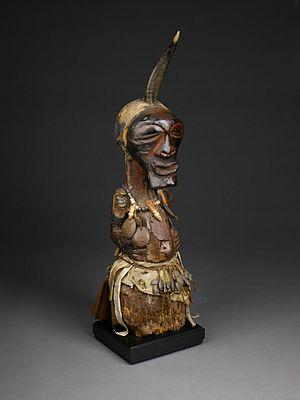
Lubao, anciennement Sentery, est une localité chef-lieu du territoire éponyme de la province du Lomami en république démocratique du Congo.
L'art africain traditionnel, distinct de l'art contemporain africain, se manifeste sous une multitude d'arts, souvent associés. La musique et la danse, la réalisation de nombreux types d'objets, sculptés, éventuellement enduits, peints ou produits par assemblage de nombreux éléments, ainsi que les arts du corps peuvent présenter un caractère artistique dans l'Afrique traditionnelle.